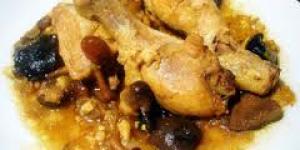
pollo con setas y cebolla